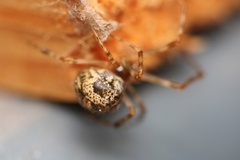
Species: Parasteatoda_tepidariorum